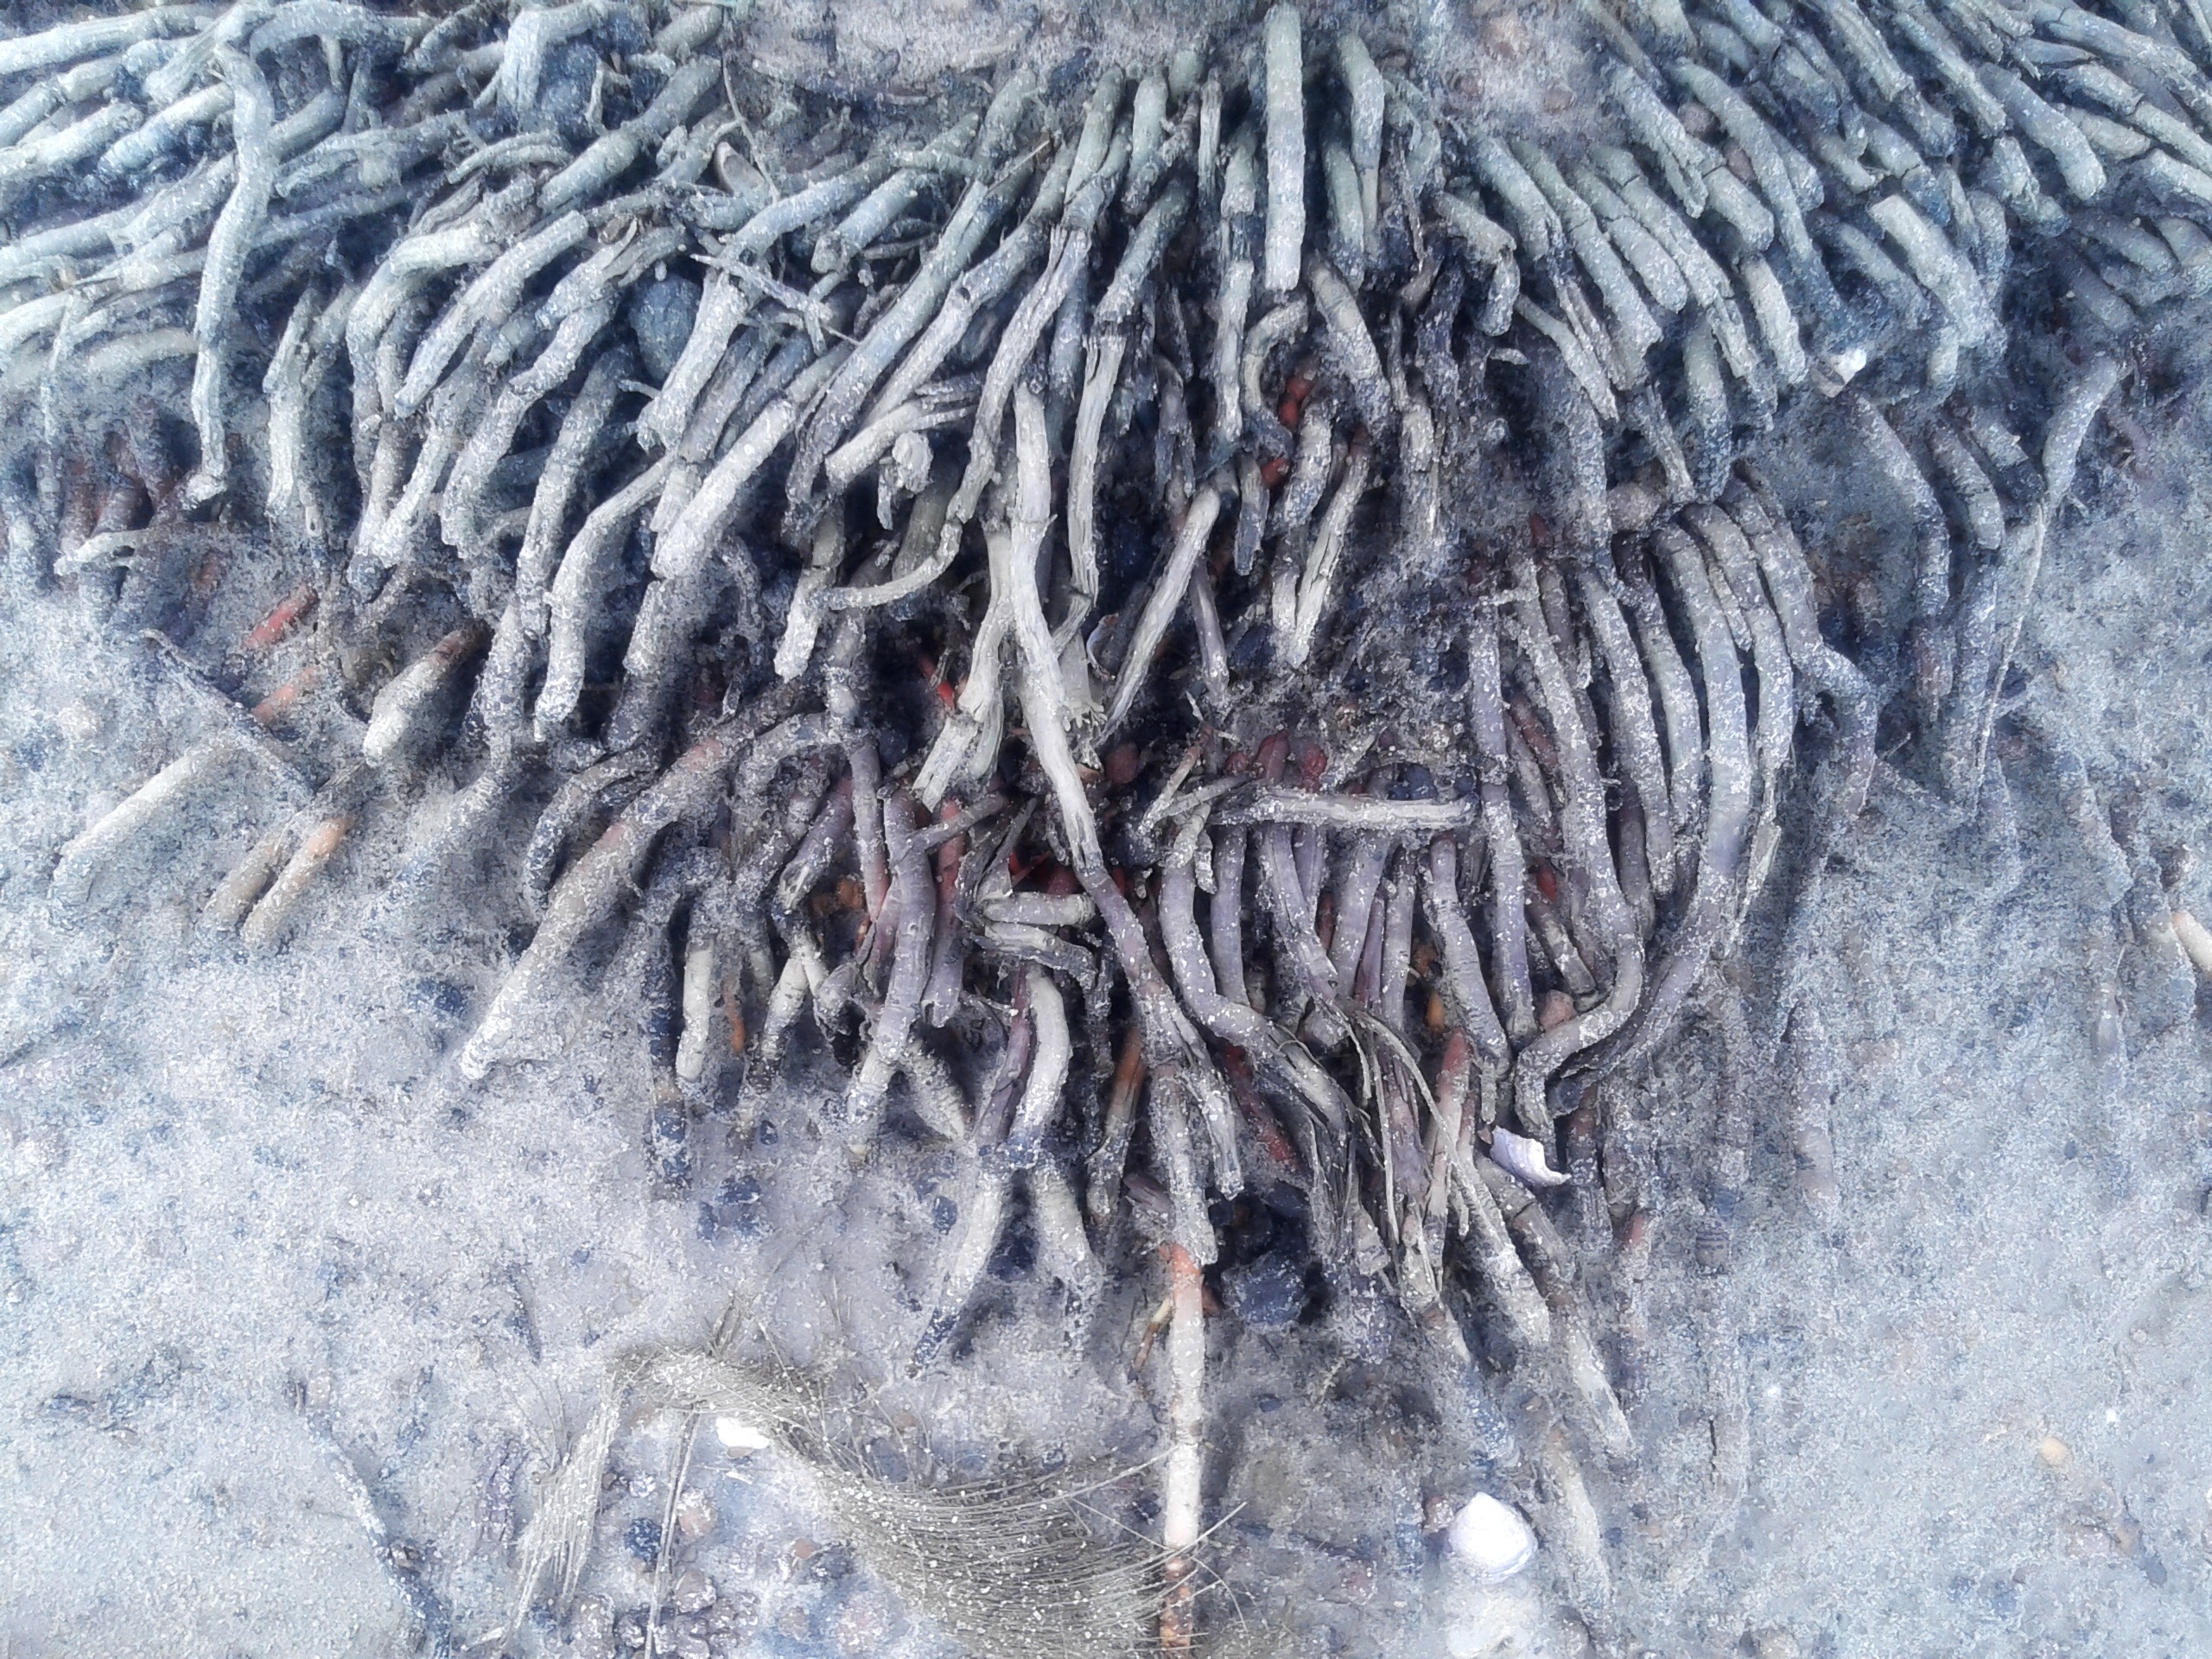
tree, nature, snow, winter, plant, frost, ice, agriculture, root, freezing, geological phenomenon